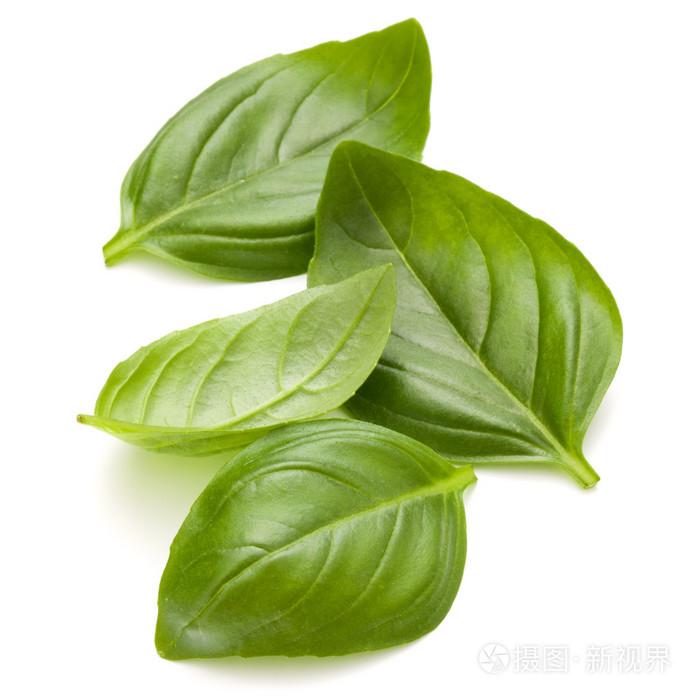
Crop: unknown
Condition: basil